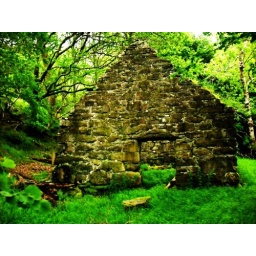
A forgotten house in the forest